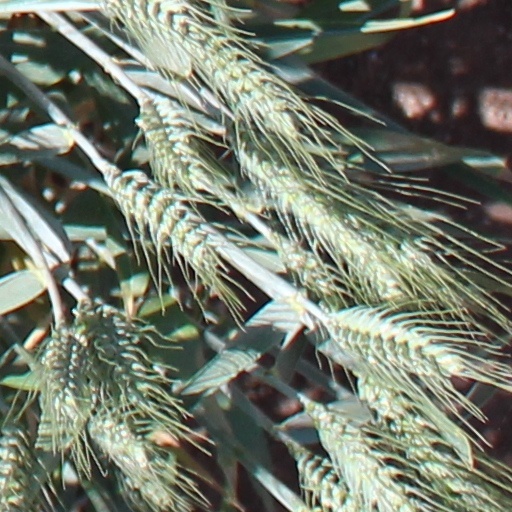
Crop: wheat